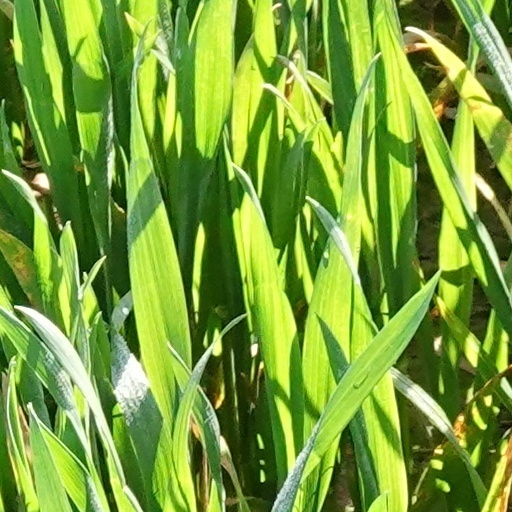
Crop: wheat